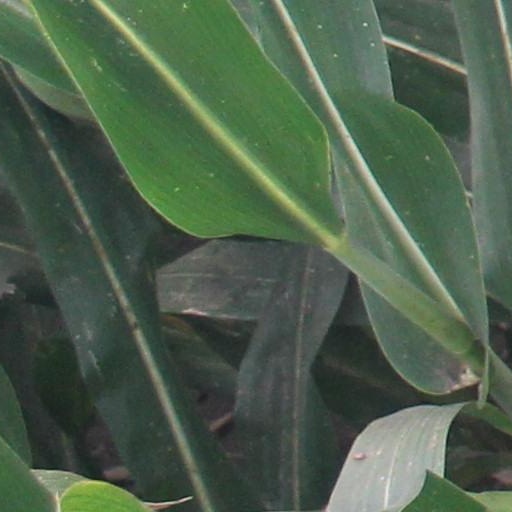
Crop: maize; corn